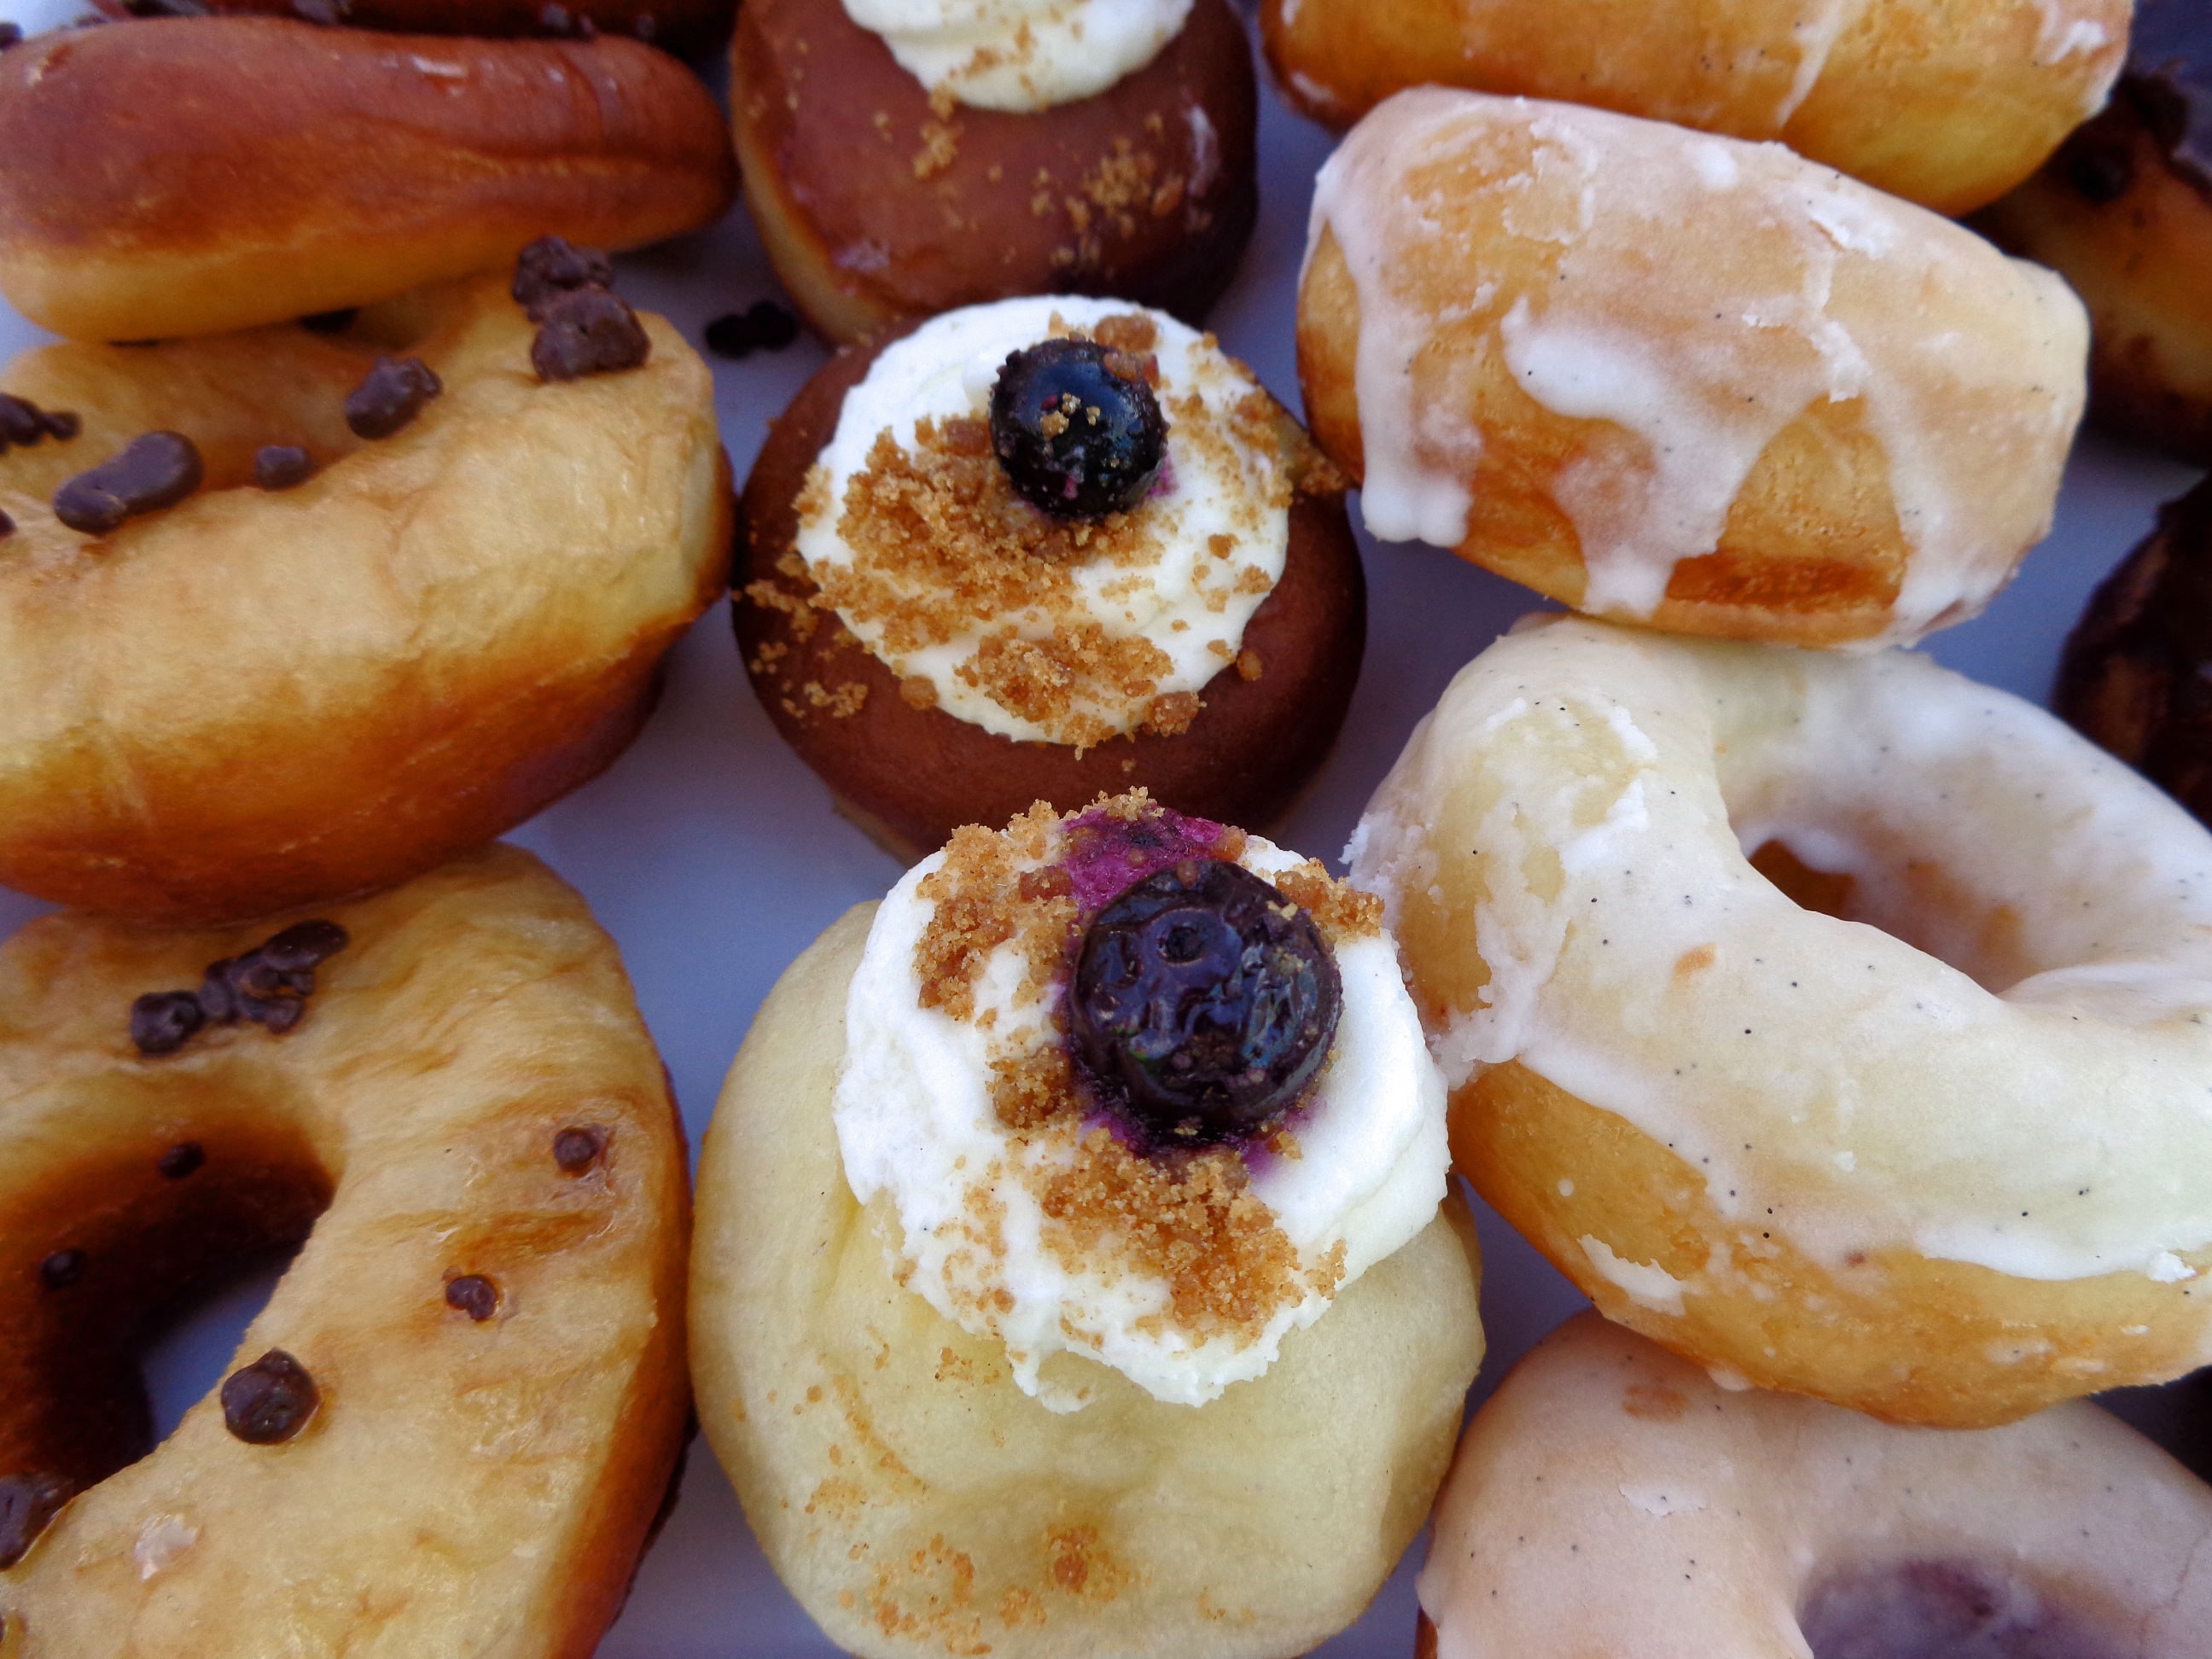
cafe, coffee shop, plant, fruit, dish, meal, food, produce, breakfast, baking, dessert, cuisine, doughnut, donuts, baked goods, flowering plant, danish pastry, mini donuts, land plant, snack food